Cave of Pedra Furada

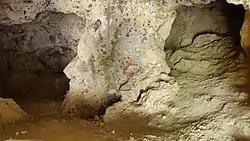
Inside the cave

Archaeologists also collected a number of objects, such as bone drills, beads of various materials, flint arrowheads, microliths, a polished stone axe, fragments of pottery and a bone figurine of a rabbit. Most of the items collected are now held in the Municipal Museum of Vila Franca de Xira and have been subjected to further analysis by Silva et al. The arrowheads are of a type consistent with those in use during the period when the cave is thought to have been first occupied while the pottery appears consistent with that in use elsewhere during the beaker culture.